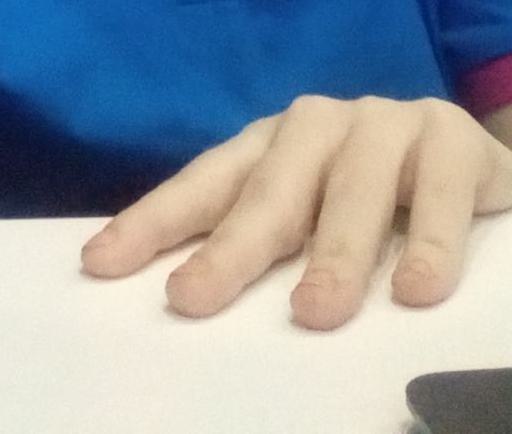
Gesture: no_gesture